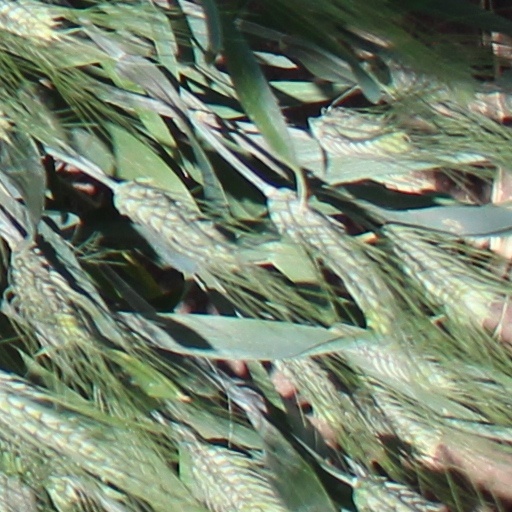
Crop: wheat